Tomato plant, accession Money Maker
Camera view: horizontal (90 deg, fisheye); turntable rotation: 30 degrees
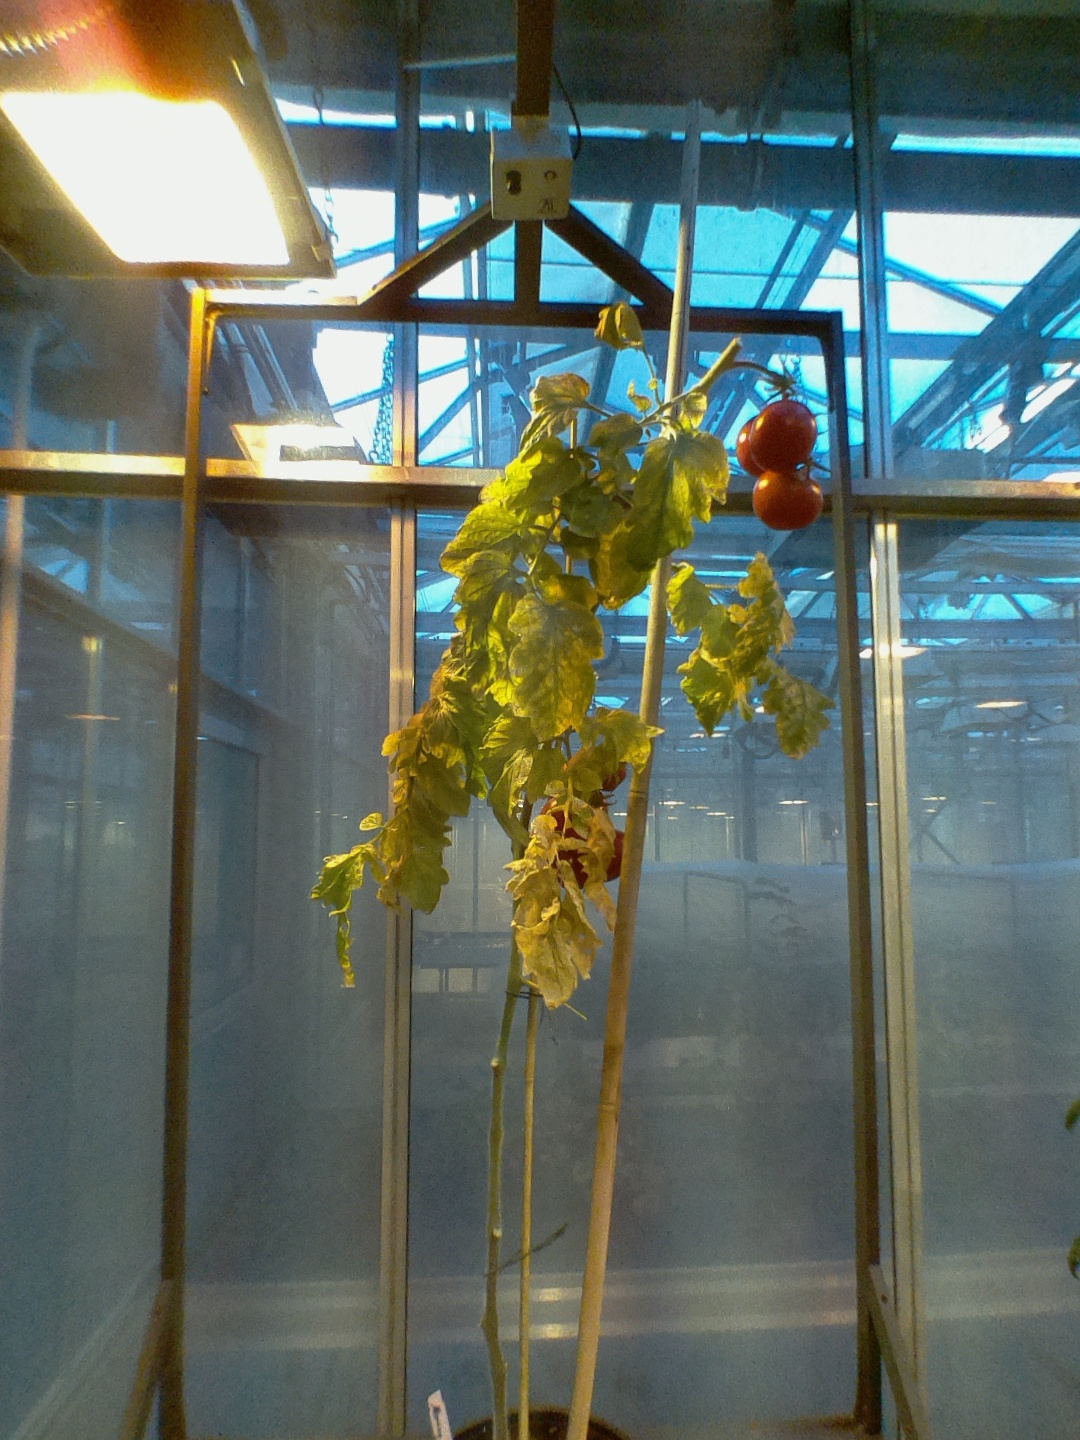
BBCH growth stage 89: 90%-100% of fruits show typical fully ripe color